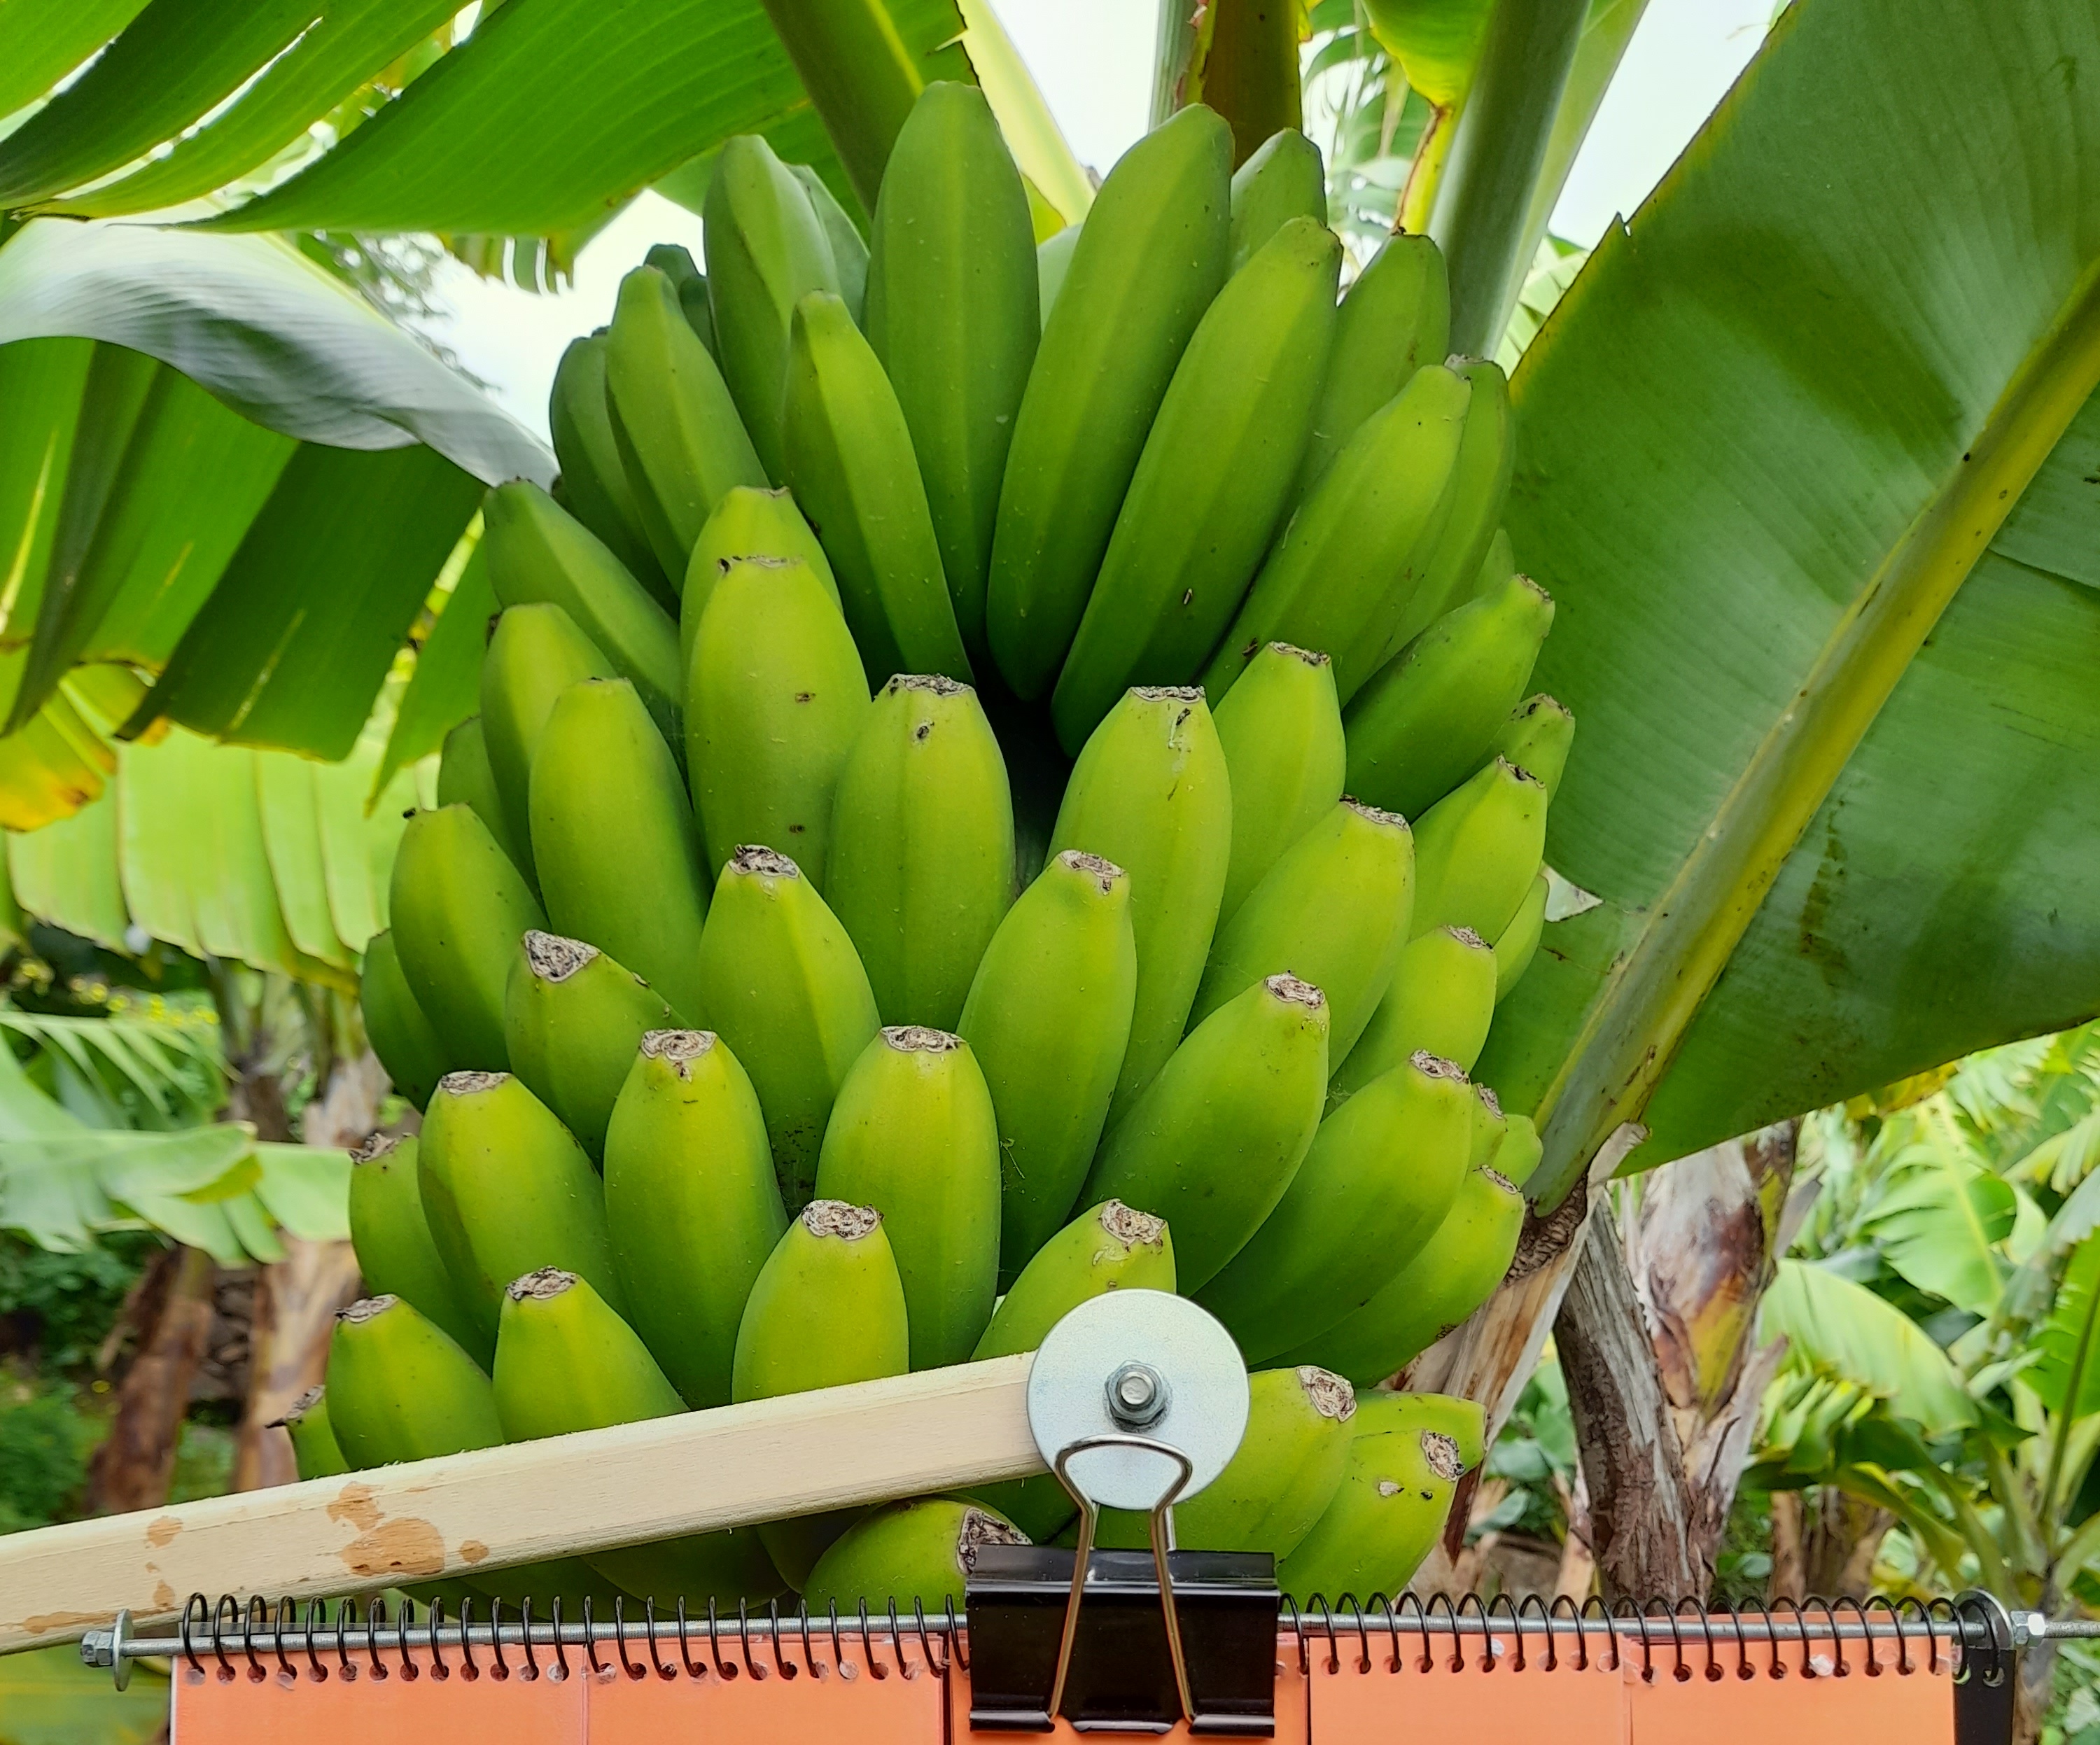
Label: Cut